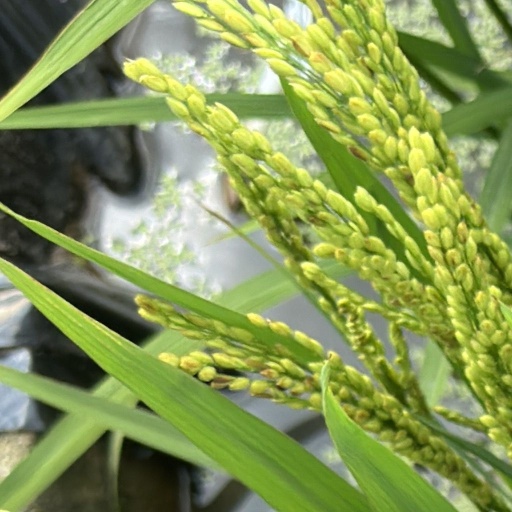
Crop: rice